Phocas

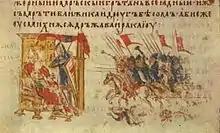
Miniature 41 from the Constantine Manasses Chronicle, 14th century: Usurper Phocas and the assault against him from the armies of Heraclius

The reign of Phocas is marked by the change of imperial fashion set by Constantine the Great. Starting with Constantine, it became common again to show emperors as clean-shaven on coinage in line with the style of early emperors until the reign of Hadrian. However, Phocas was consistently depicted with a beard and this became the convention until the end of the Byzantine Empire.